May Bumps

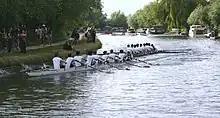
1st & 3rd Trinity II about to bump Caius II to go top of the 2nd division on day 2 of the 2005 May Bumps.

The May Bumps (also May Races, Mays) are a set of rowing races, held annually on the River Cam in Cambridge, England. They began in 1887 after separating from the Lent Bumps, the equivalent bumping races held at the end of February or start of March. Prior to the separation there had been a single set of annual bumps dating from its inception in 1827. The races are open to all college boat clubs from the University of Cambridge, the University Medical and Veterinary Schools and the Anglia Ruskin Boat Club. The May Bumps takes place over four days (Wednesday to Saturday) in mid-June and is run as a bumps race.